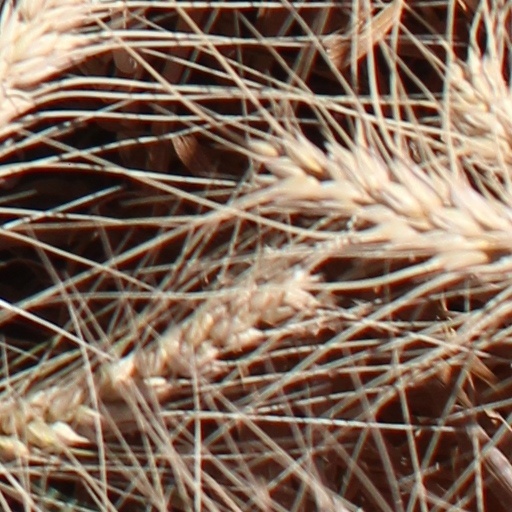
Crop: wheat